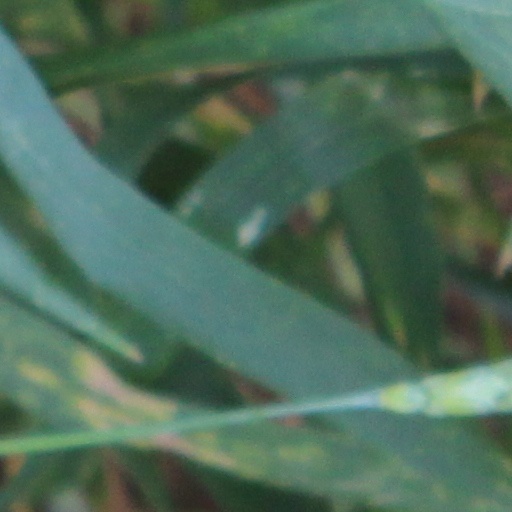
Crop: wheat